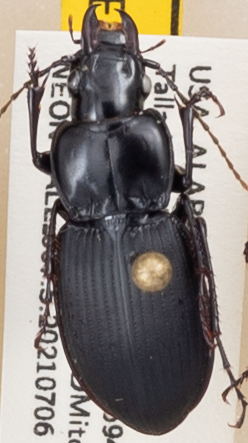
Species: Cyclotrachelus convivus
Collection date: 2021-07-06
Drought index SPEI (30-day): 1.086
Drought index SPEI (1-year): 0.926
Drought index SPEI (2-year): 2.09